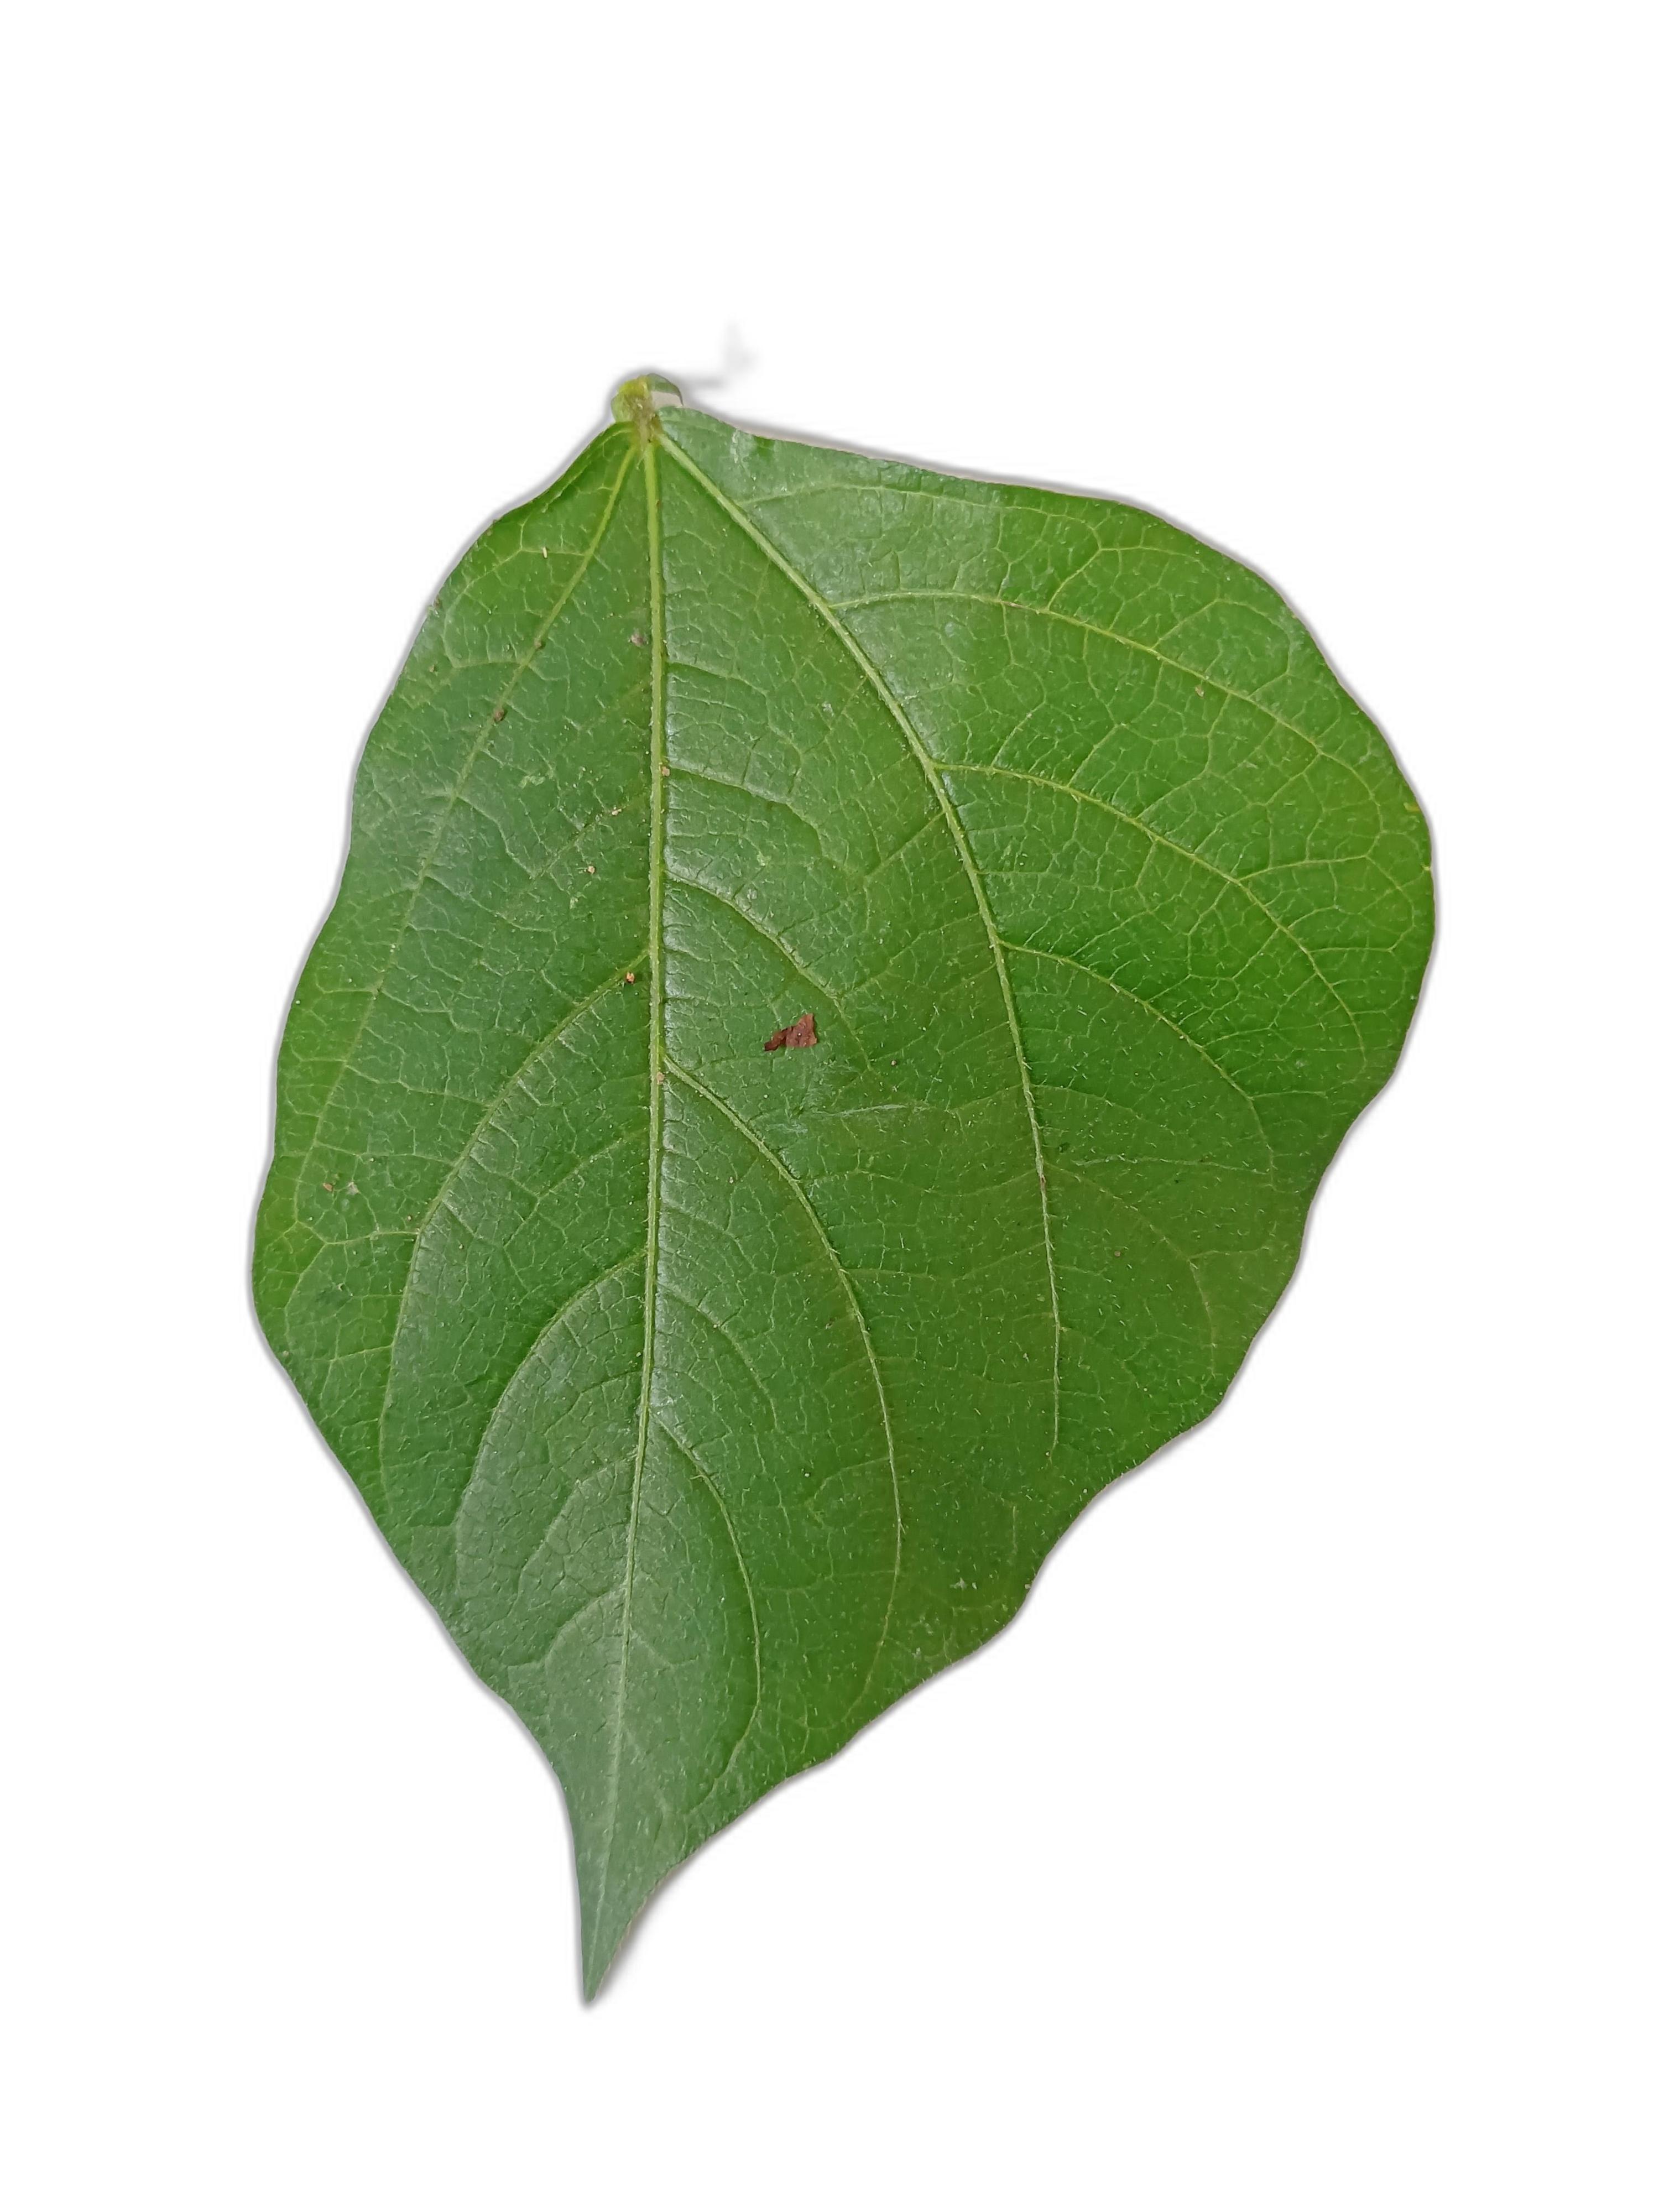
Label: Healthy